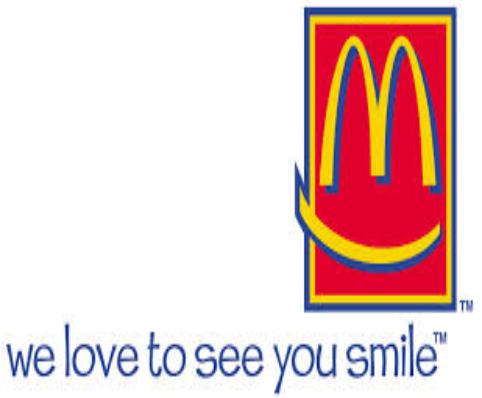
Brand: McDonald's
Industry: Food